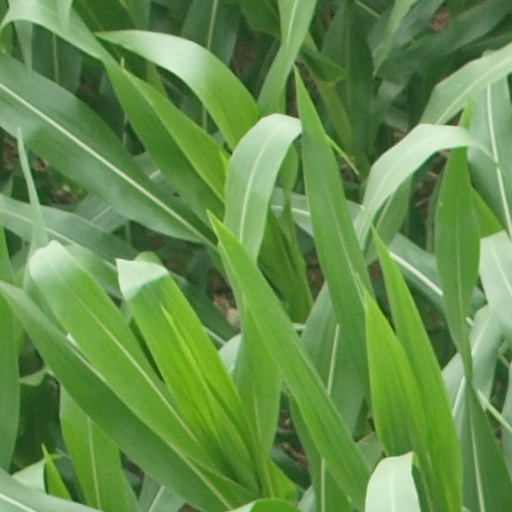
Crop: maize; corn